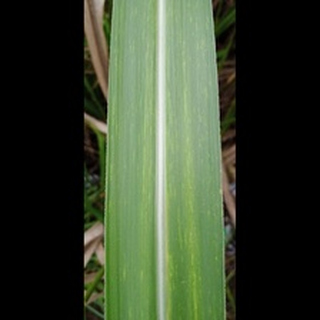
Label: sugarcane_mosaic